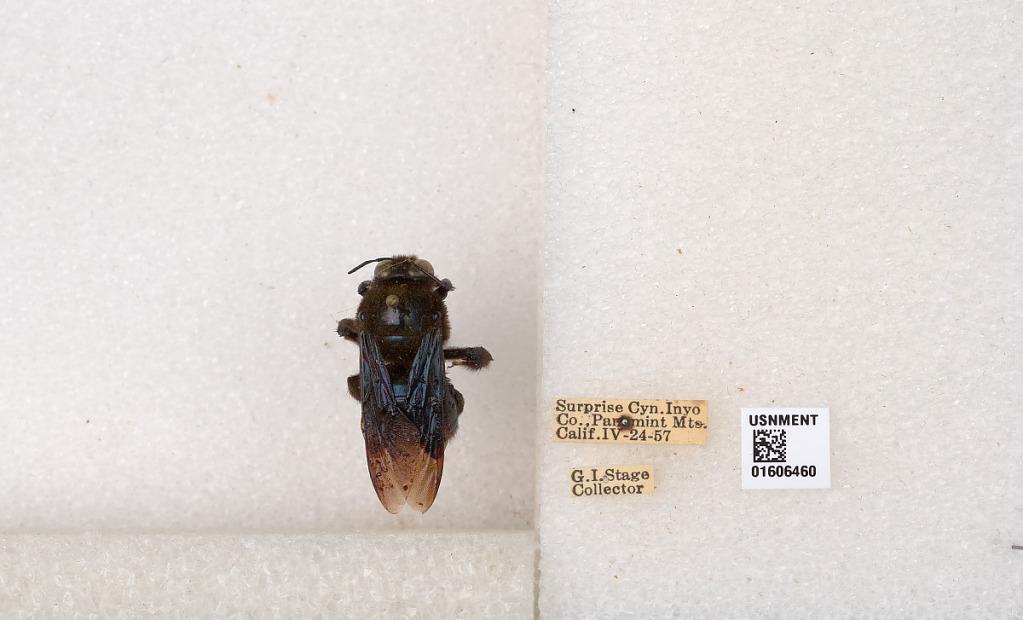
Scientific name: Xylocopa (Xylocopoides) californica arizonensis Cresson
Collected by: G. Stage
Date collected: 1957-4-24
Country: United States
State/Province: California
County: Inyo
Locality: Surprise Canyon, Panamint Mountains
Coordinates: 36.1005, -117.201